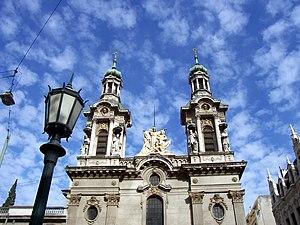
Cet article recense les monuments historiques nationaux de la ville de Buenos Aires, en Argentine.